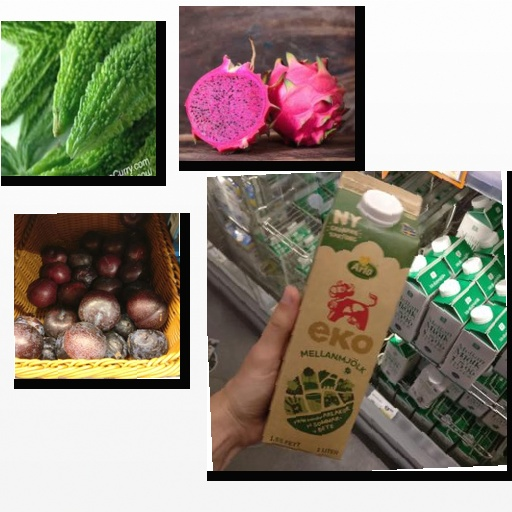
Food items: bitter_gourd, dragon_fruit, plum, milk